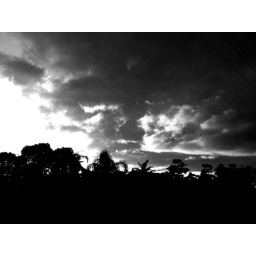
Another in the dramatic clouds on the way to work series. This one from the car window